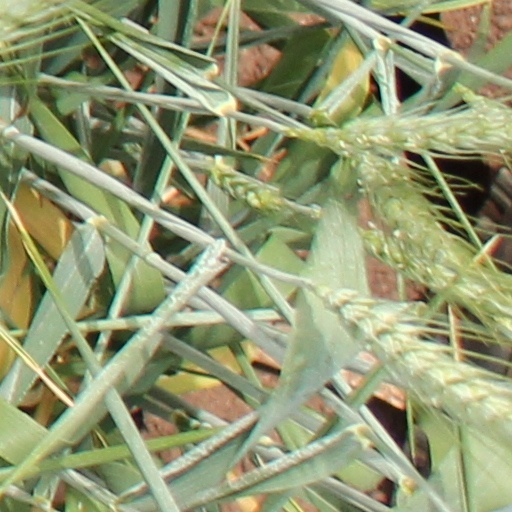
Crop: wheat